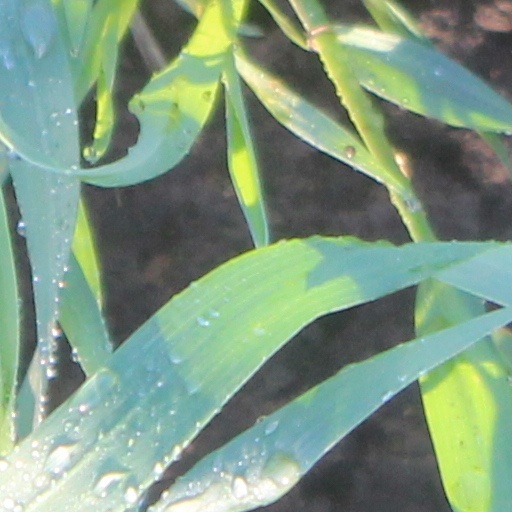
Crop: wheat